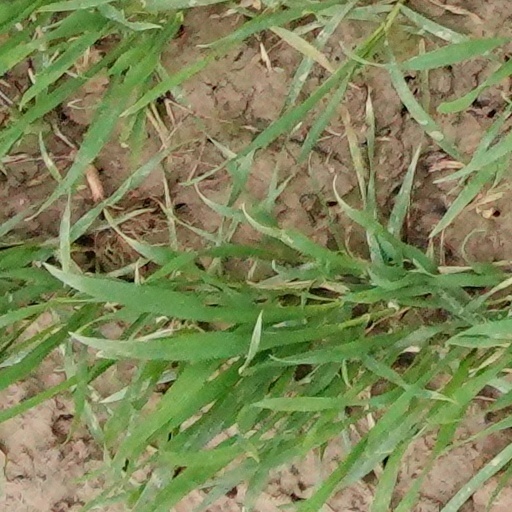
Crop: wheat